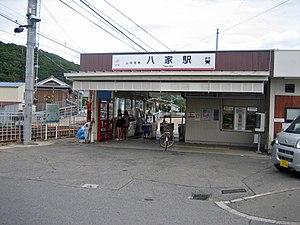
La gare de Yaka est une gare ferroviaire localisée dans la ville d'Himeji, dans la préfecture de Hyōgo au Japon. La gare est exploitée par la compagnie Sanyo Electric Railway, sur la ligne principale Sanyō. Le numéro de la gare est SY 37.